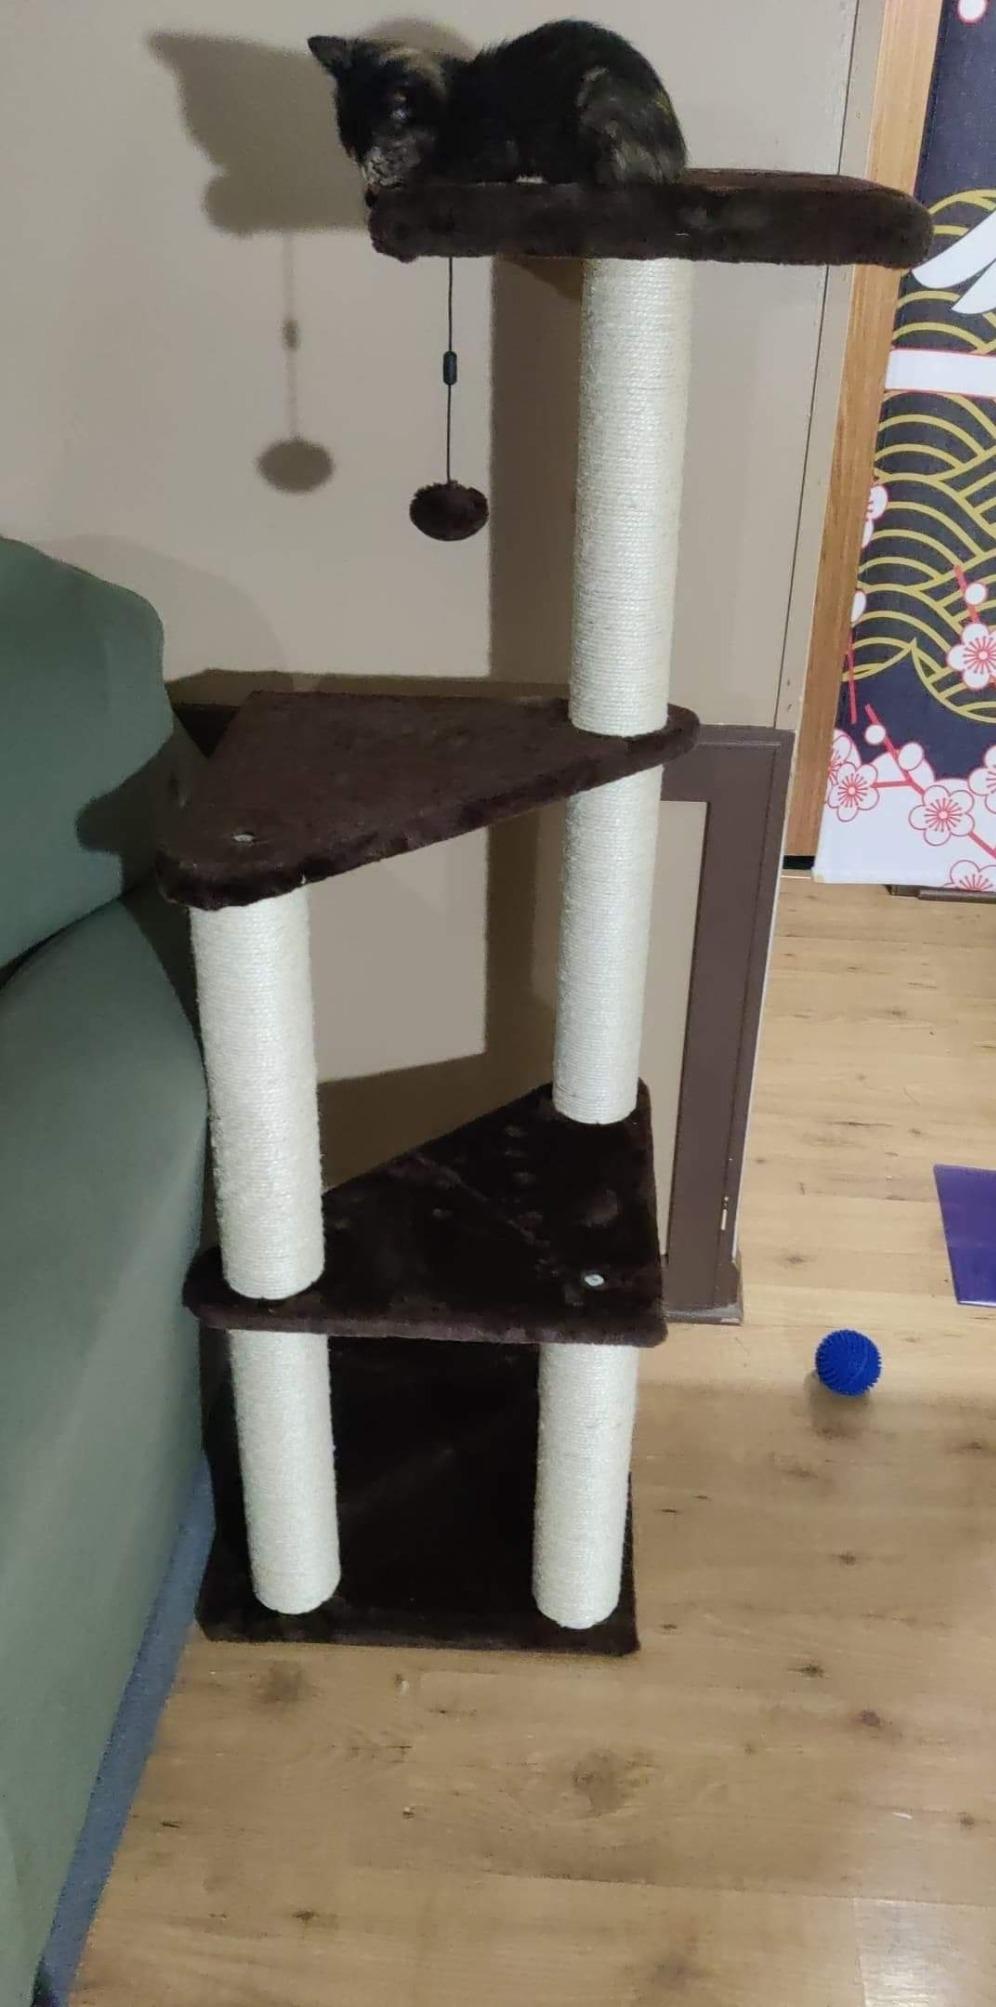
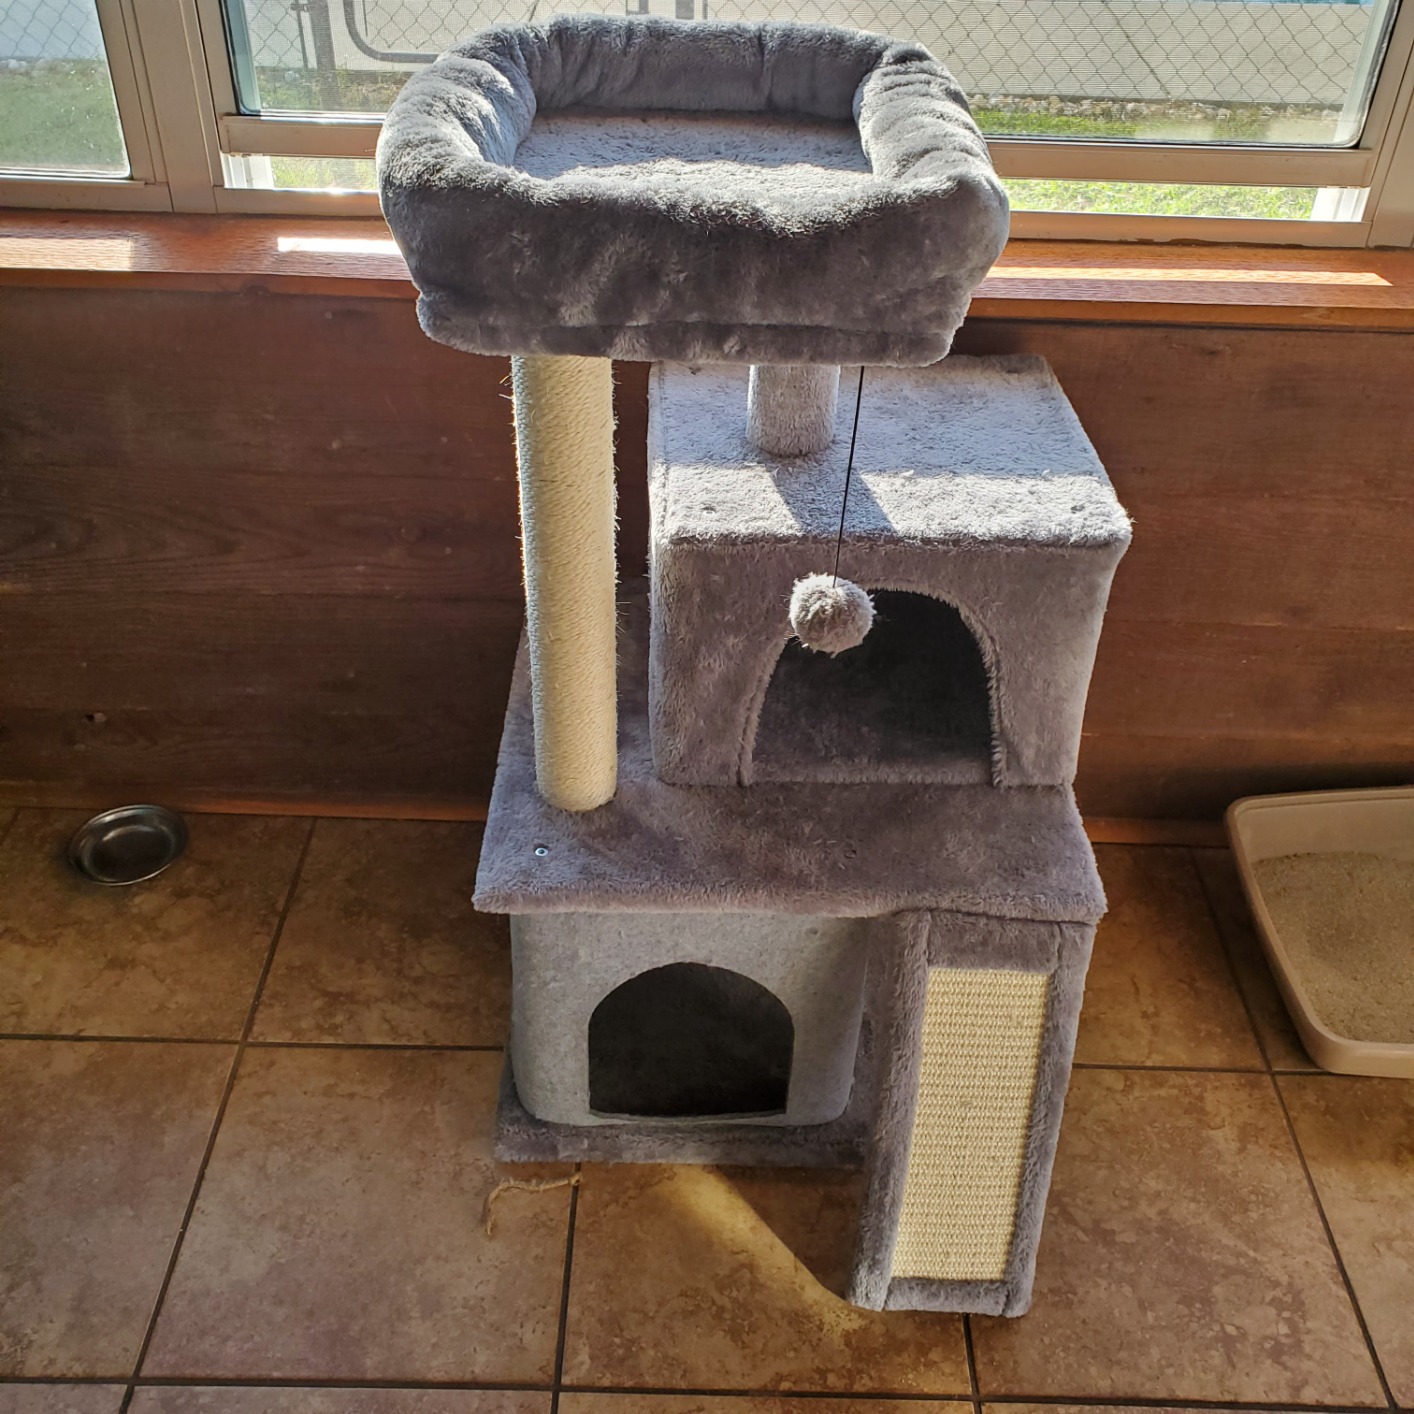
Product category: items_cat tree
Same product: no